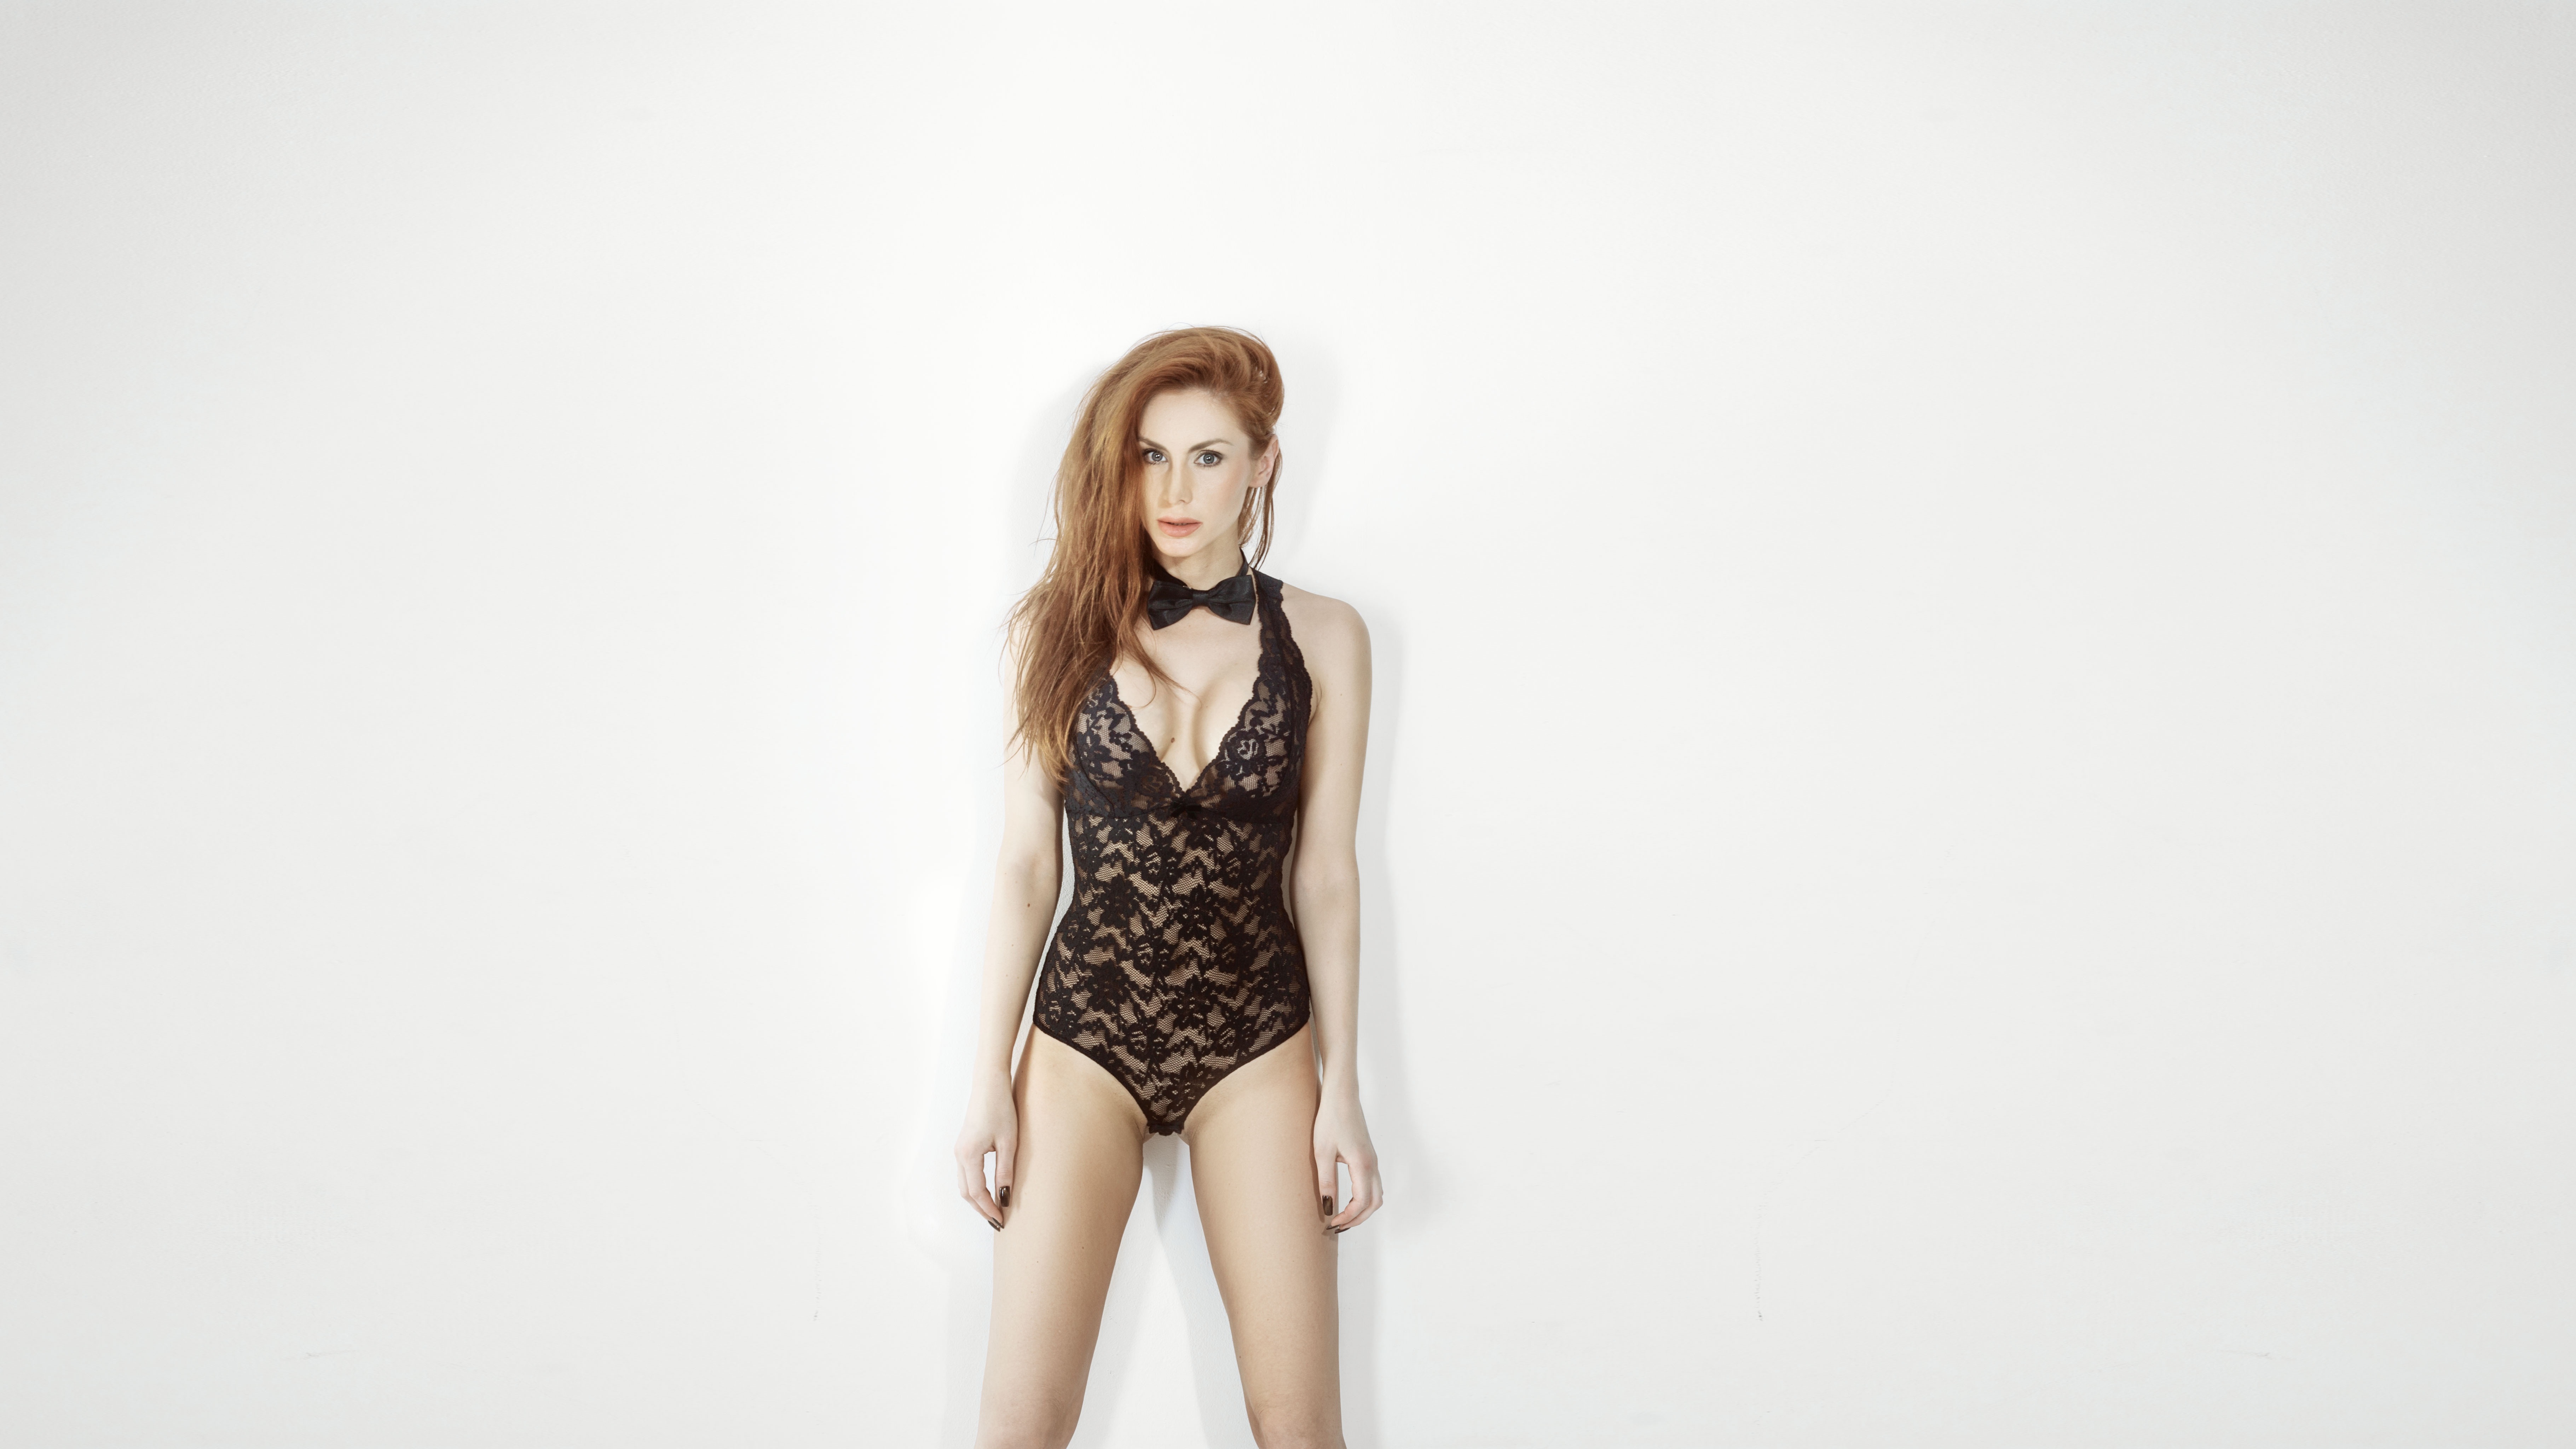
notebook, work, girl, hair, street, photography, view, city, diary, leg, love, portrait, model, young, spring, park, office, studio, fashion, clothing, black, modern, shirt, pancake, makeup, long hair, stroll, pants, eyes, dress, sports, legs, bright, thigh, redhead, beauty, beautiful, sexy, style, elegant, moscow, russia, nudity, posture, costume, photoshoot, glamour, white background, abdomen, photo shoot, the girl, business lady, in the black, in glasses, fashionable girl, four of a kind, art model, supermodel, in tight, mini dresses